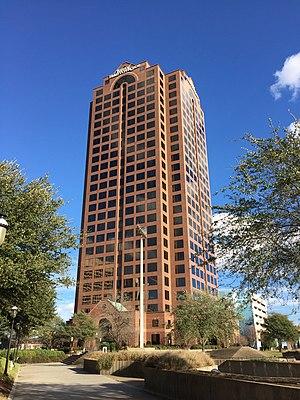
La Dominion Tower est un gratte-ciel de 104 mètres de hauteur, construit à Norfolk en Virginie aux États-Unis en 1987.